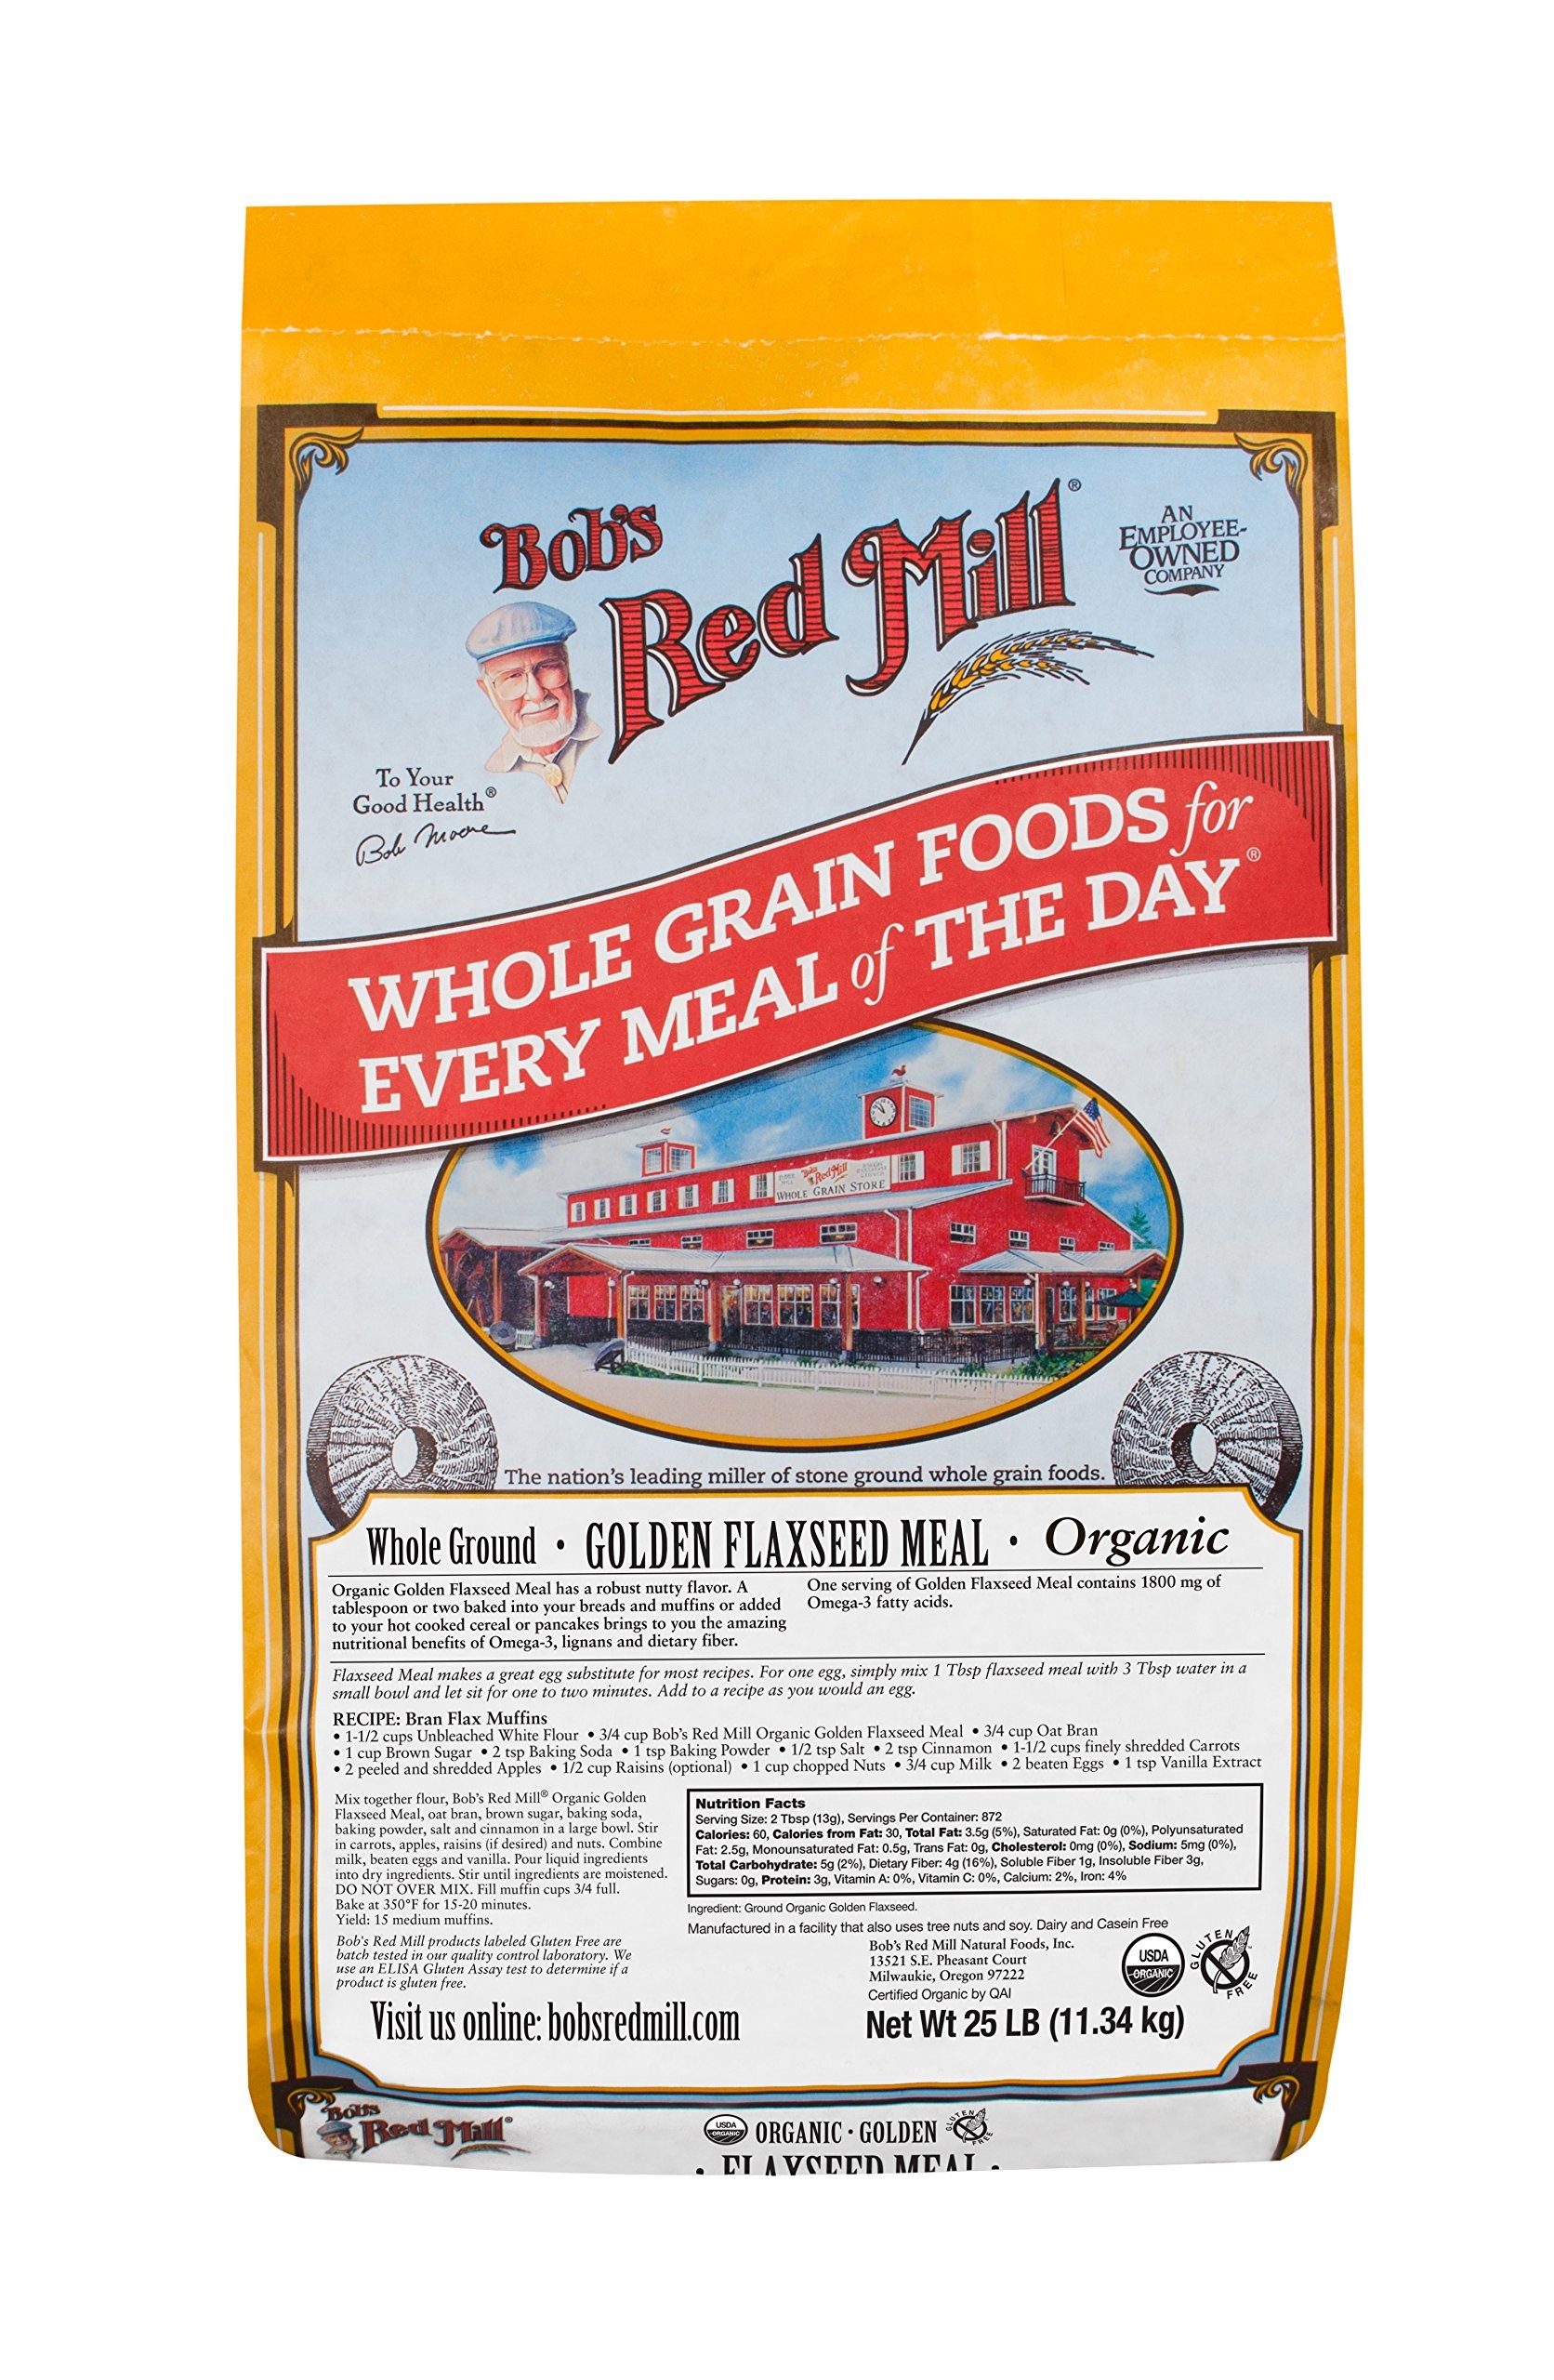
Item Name: Bob’s Red Mill Flaxseed Meal, Golden, Organic, 25 Pound
Bullet Point: 25 pound bag
Value: 400.0
Unit: Ounce

Price: 144.25